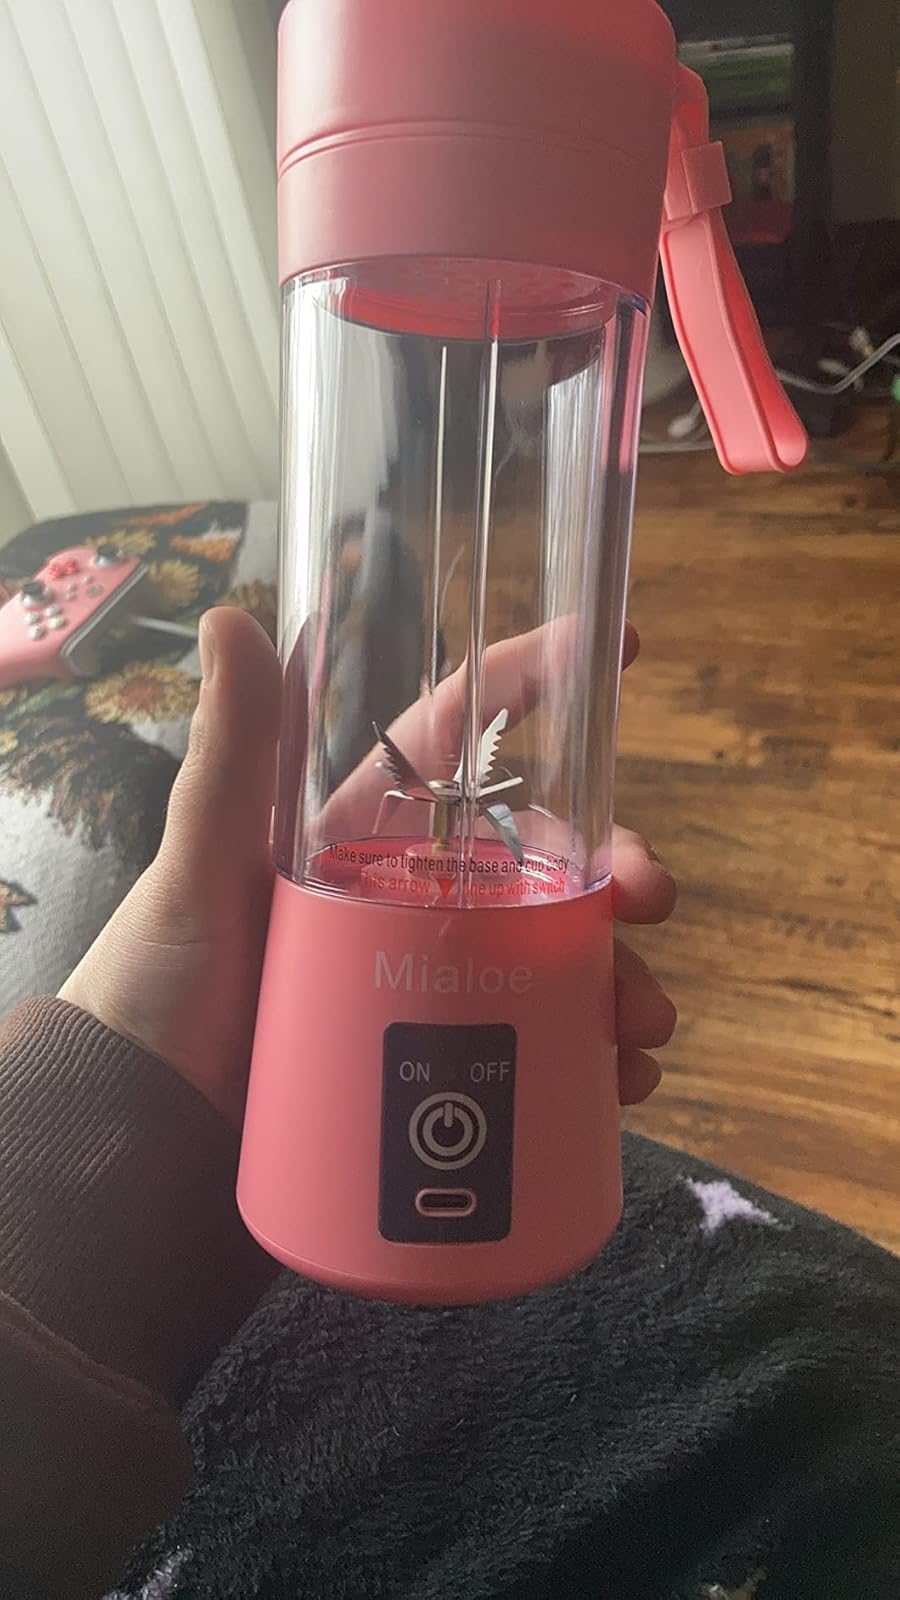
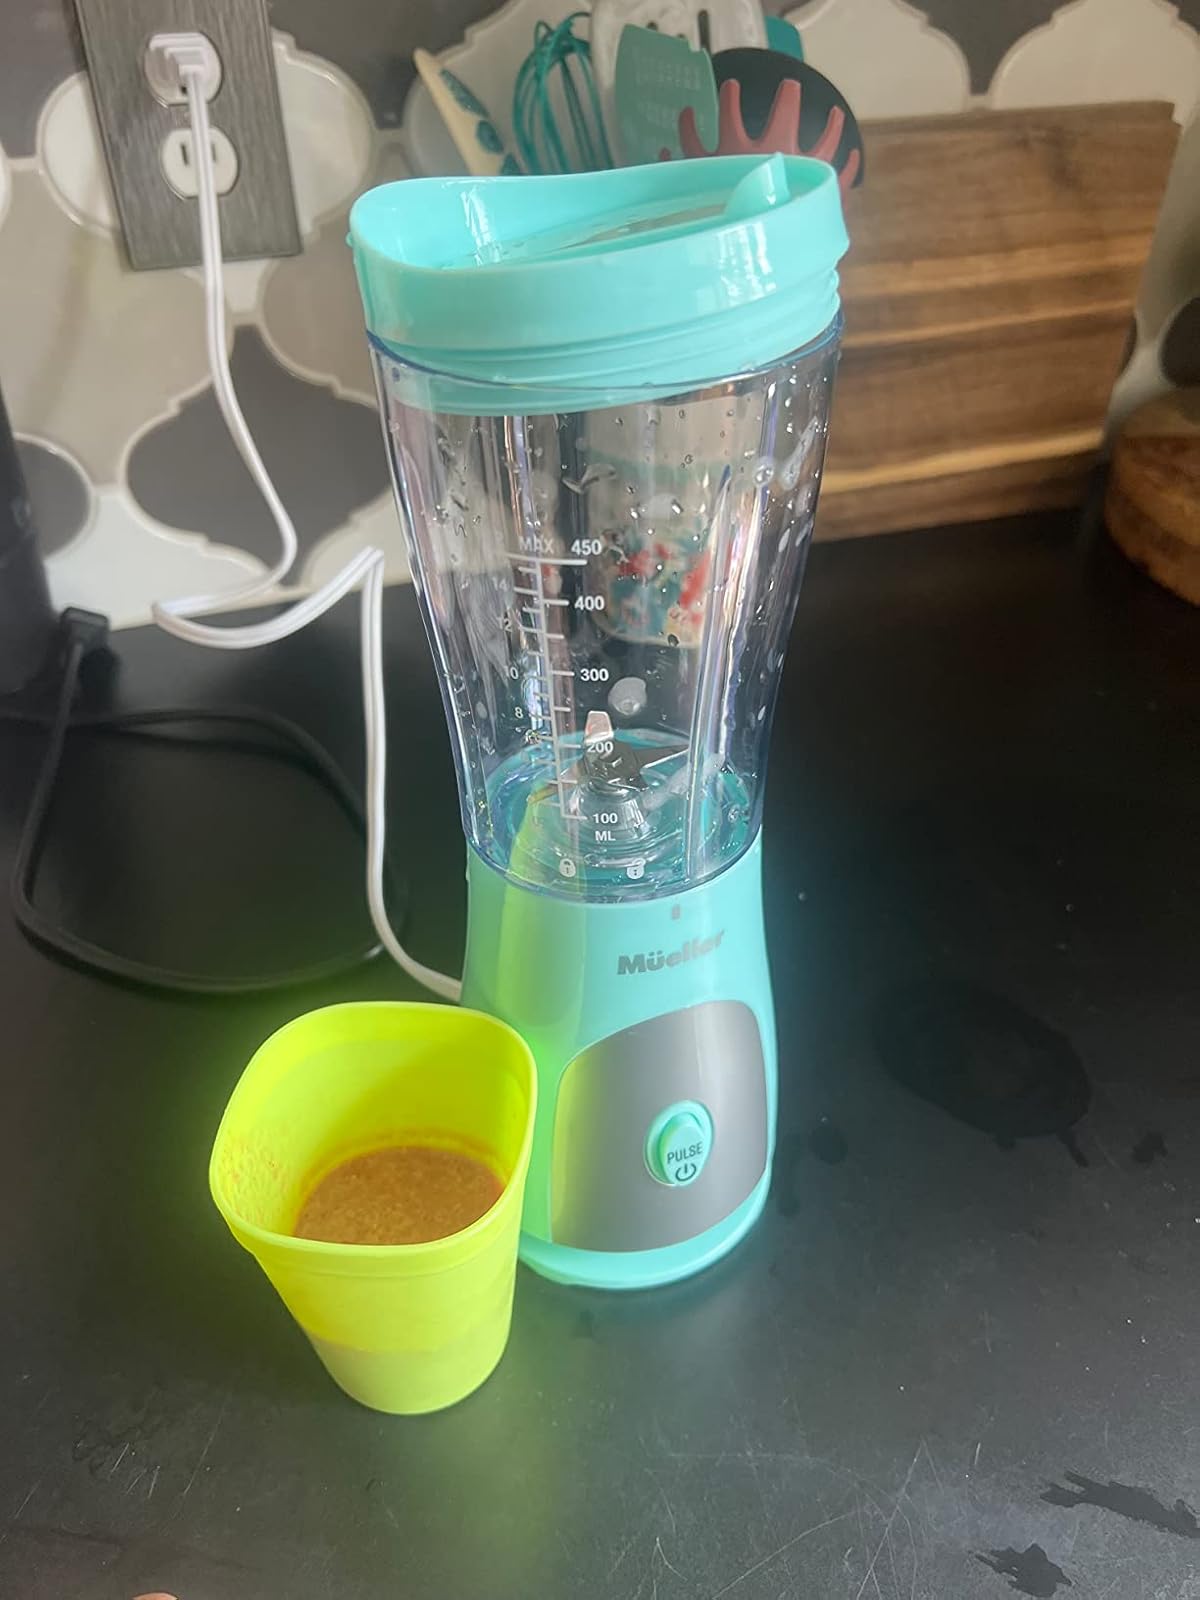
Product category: items_blender
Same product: no